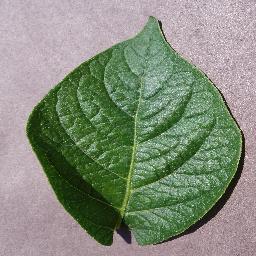
Label: Potato___healthy